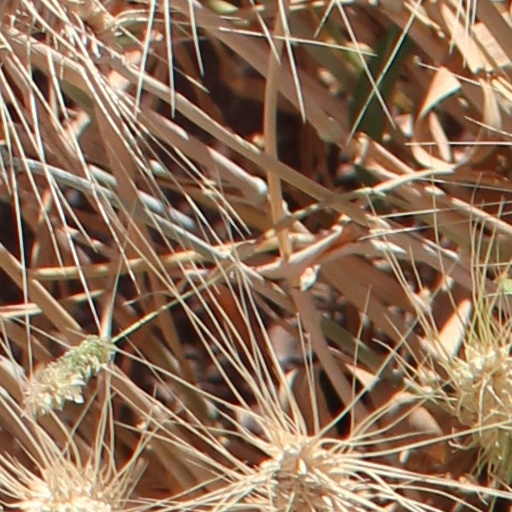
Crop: wheat